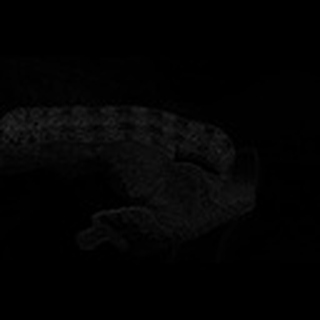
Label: cotton_army_worm